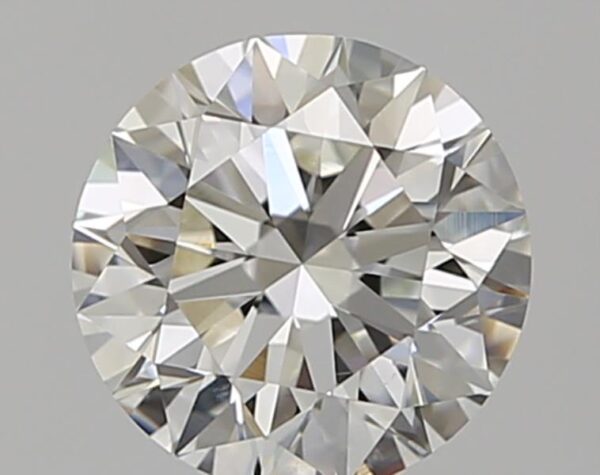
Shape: round
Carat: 0.9
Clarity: VS1
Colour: I
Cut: EX
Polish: EX
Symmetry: EX
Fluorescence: N
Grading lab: GIA
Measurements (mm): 6.15 x 6.18 x 3.82